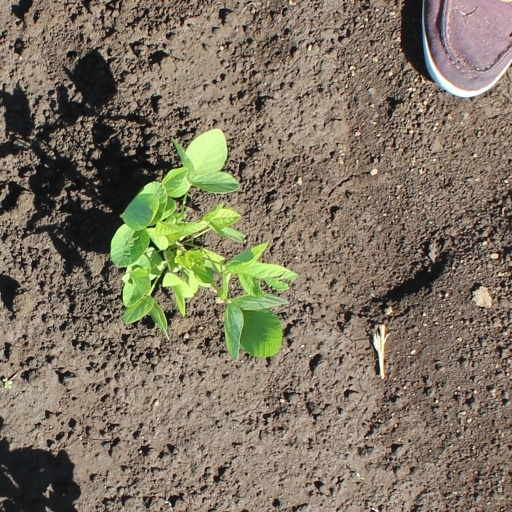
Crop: soybean